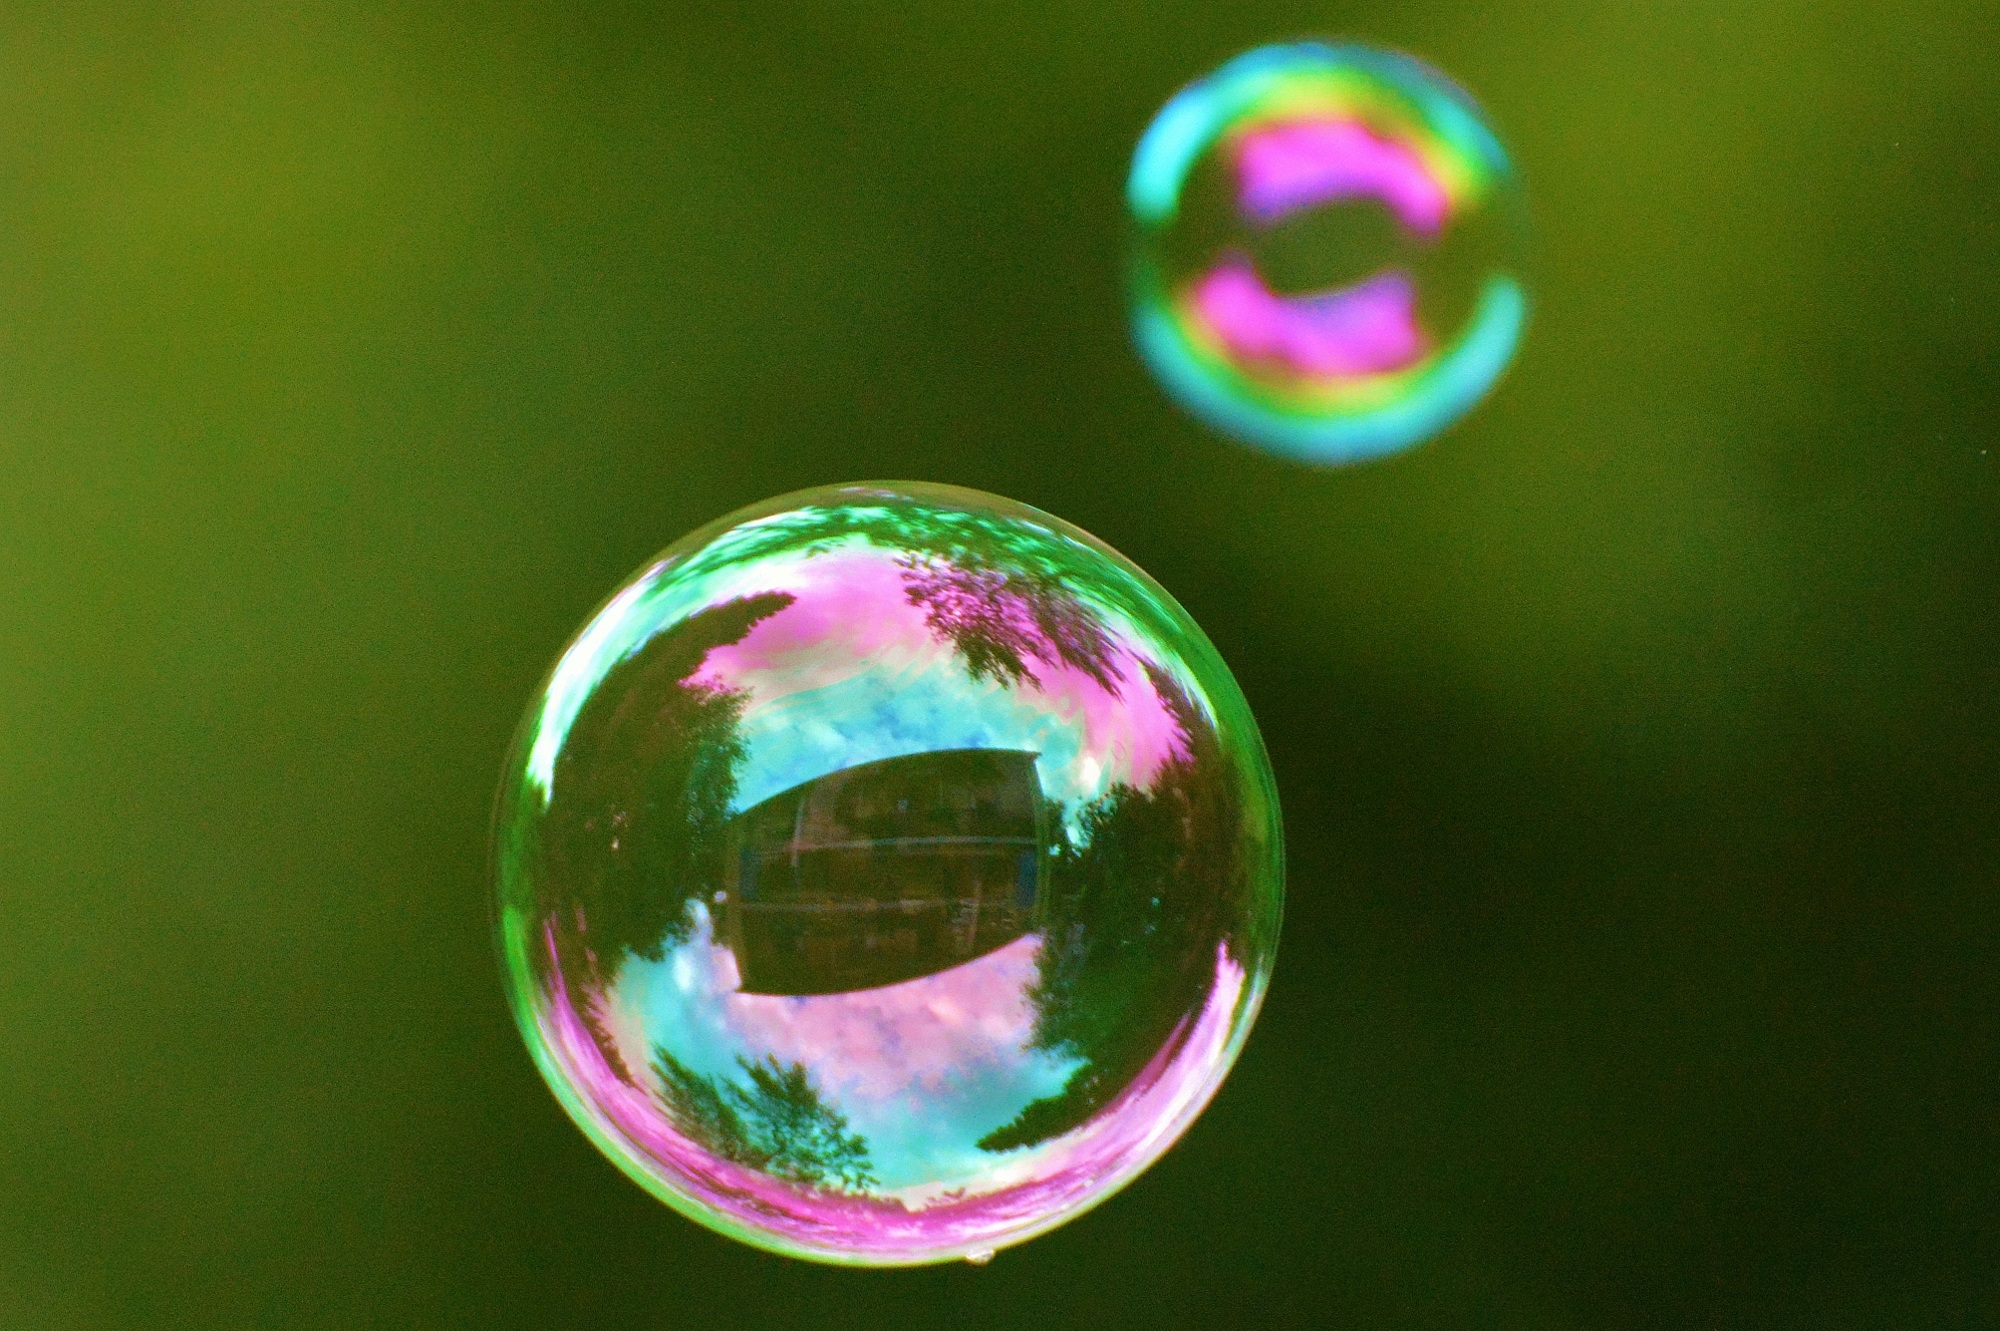
drop, dew, light, photography, leaf, flower, petal, glass, green, reflection, color, float, colorful, toy, circle, close up, ball, sphere, balls, shape, mirroring, moisture, macro photography, soap bubbles, make soap bubbles, soapy water, liquid bubble